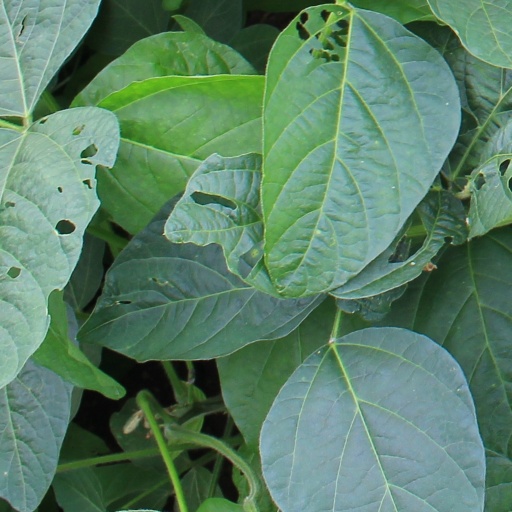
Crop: soybean